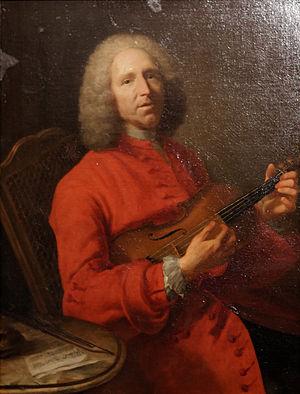
L'histoire de la Bourgogne retrace le passé du territoire que l'ancienne région administrative française de Bourgogne a en majeure partie repris de l'ancien duché. Elle l'inscrit dans la suite des ensembles géopolitiques qui, dans cet espace et au-delà, ont partagé le même nom.
Jacques André Joseph Aved, dit le Camelot ou Avet le Batave, né le 12 janvier 1702 à Douai et mort le 4 mars 1766 à Paris, est un collectionneur, marchand d’art et peintre français.
Jean-Jacques Rousseau, né le 28 juin 1712 à Genève et mort le 2 juillet 1778 à Ermenonville, est un écrivain, philosophe et musicien genevois francophone. Orphelin de mère très jeune, sa vie est marquée par l'errance. Si ses livres et lettres connaissent à partir de 1749 un fort succès, ils lui valent aussi des conflits avec l'Église catholique et Genève qui l'obligent à changer souvent de résidence et alimentent son sentiment de persécution. Après sa mort, son corps est transféré au Panthéon de Paris en 1794.
La musique française est née au Moyen Âge, avec le genre proche du plain-chant grégorien, nommé organum. Elle s'est ensuite développée sous l'égide de l'école de Notre-Dame ou de l'Ars antiqua avec le conduit, un chant de procession. À cette époque, les troubadours et les trouvères affirmaient davantage l'indépendance de l'art lyrique face au clergé.